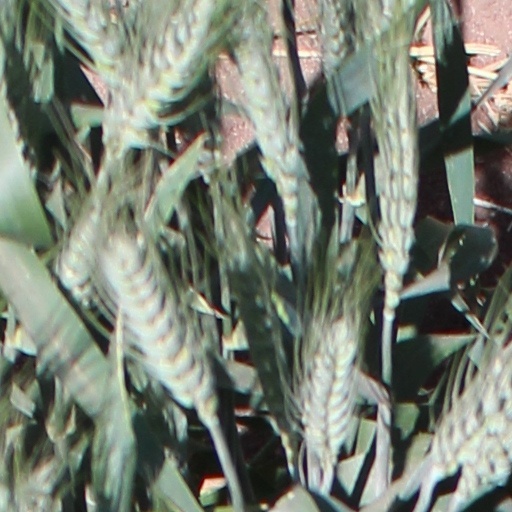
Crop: wheat